Missouri Route 72

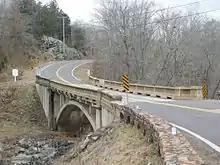
Route 72 crossing Stouts Creek in Arcadia Valley

As Route 72 passes through Salem, it crosses Route 19; then runs concurrently eastward for 10 miles with Route 32. It then splits off to the southeast towards the small town of Bunker. It is very curvy; it passes back and forth between Dent and Reynolds county several times. After passing through Bunker, it runs mostly eastward for 17 miles; before intersecting Hwy 21; 3 miles south of Centerville. 72 then turns left (north) and runs concurrently with Hwy 21 through Centerville. Between Centerville and Lesterville, Route 49 joins it and 21, 72 and 49 run concurrently eastward to the Glover corner. Route 49 turns right (south) at that corner; while Route 72 and 21 turn left (north). Route 72 and Route 21 run north for 10 miles to Arcadia; at the south edge of Ironton; Route 21 continues north while Route 72 turns east. However, it has a unique interchange; it crosses under Hwy 72 east on 21/72, then turns left (west)for one block, then turns left(southeast) and goes back up over 21/72. Route 72 then runs east, intersects US Hwy 67 west of Fredericktown. It then proceeds to its eastern terminus with Route 34 at Jackson, MO.